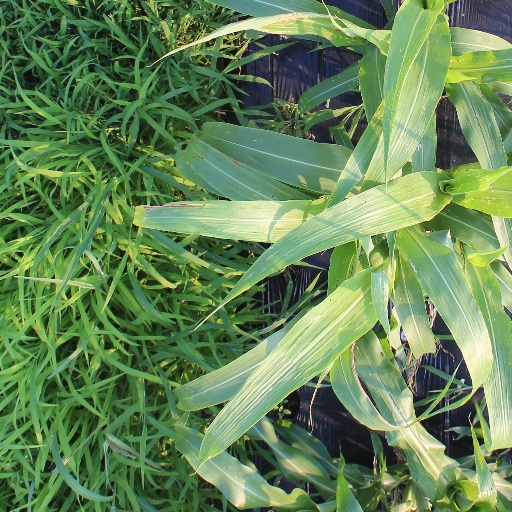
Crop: sorghum